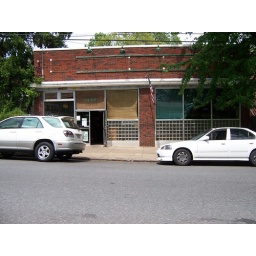
hole in the wall bar